Rhinecliff station

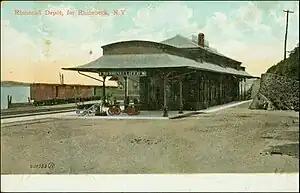
A mid-sized railway station next to a river

The R&C called the station Rhinecliff, though it remained "Rhinebeck" on NYC&HR schedules until the 1890s. The R&C used a single track on the east side of the station building. The aging station proved inadequate for the increased traffic; in 1877, a local newspaper likened it to a rookery. The NYC&HR soon moved a disused corrugated iron station building from Yonkers to Rhinecliff to replace the older station. The original ferry slip was on the north side of Shatzell's Dock; it was supplemented in 1877 by a second slip on the south side, and the original slip was later abandoned. Train ferry service between the Ulster and Delaware Railroad at Rondout and the R&C at Rhinecliff began in the late 1870s.